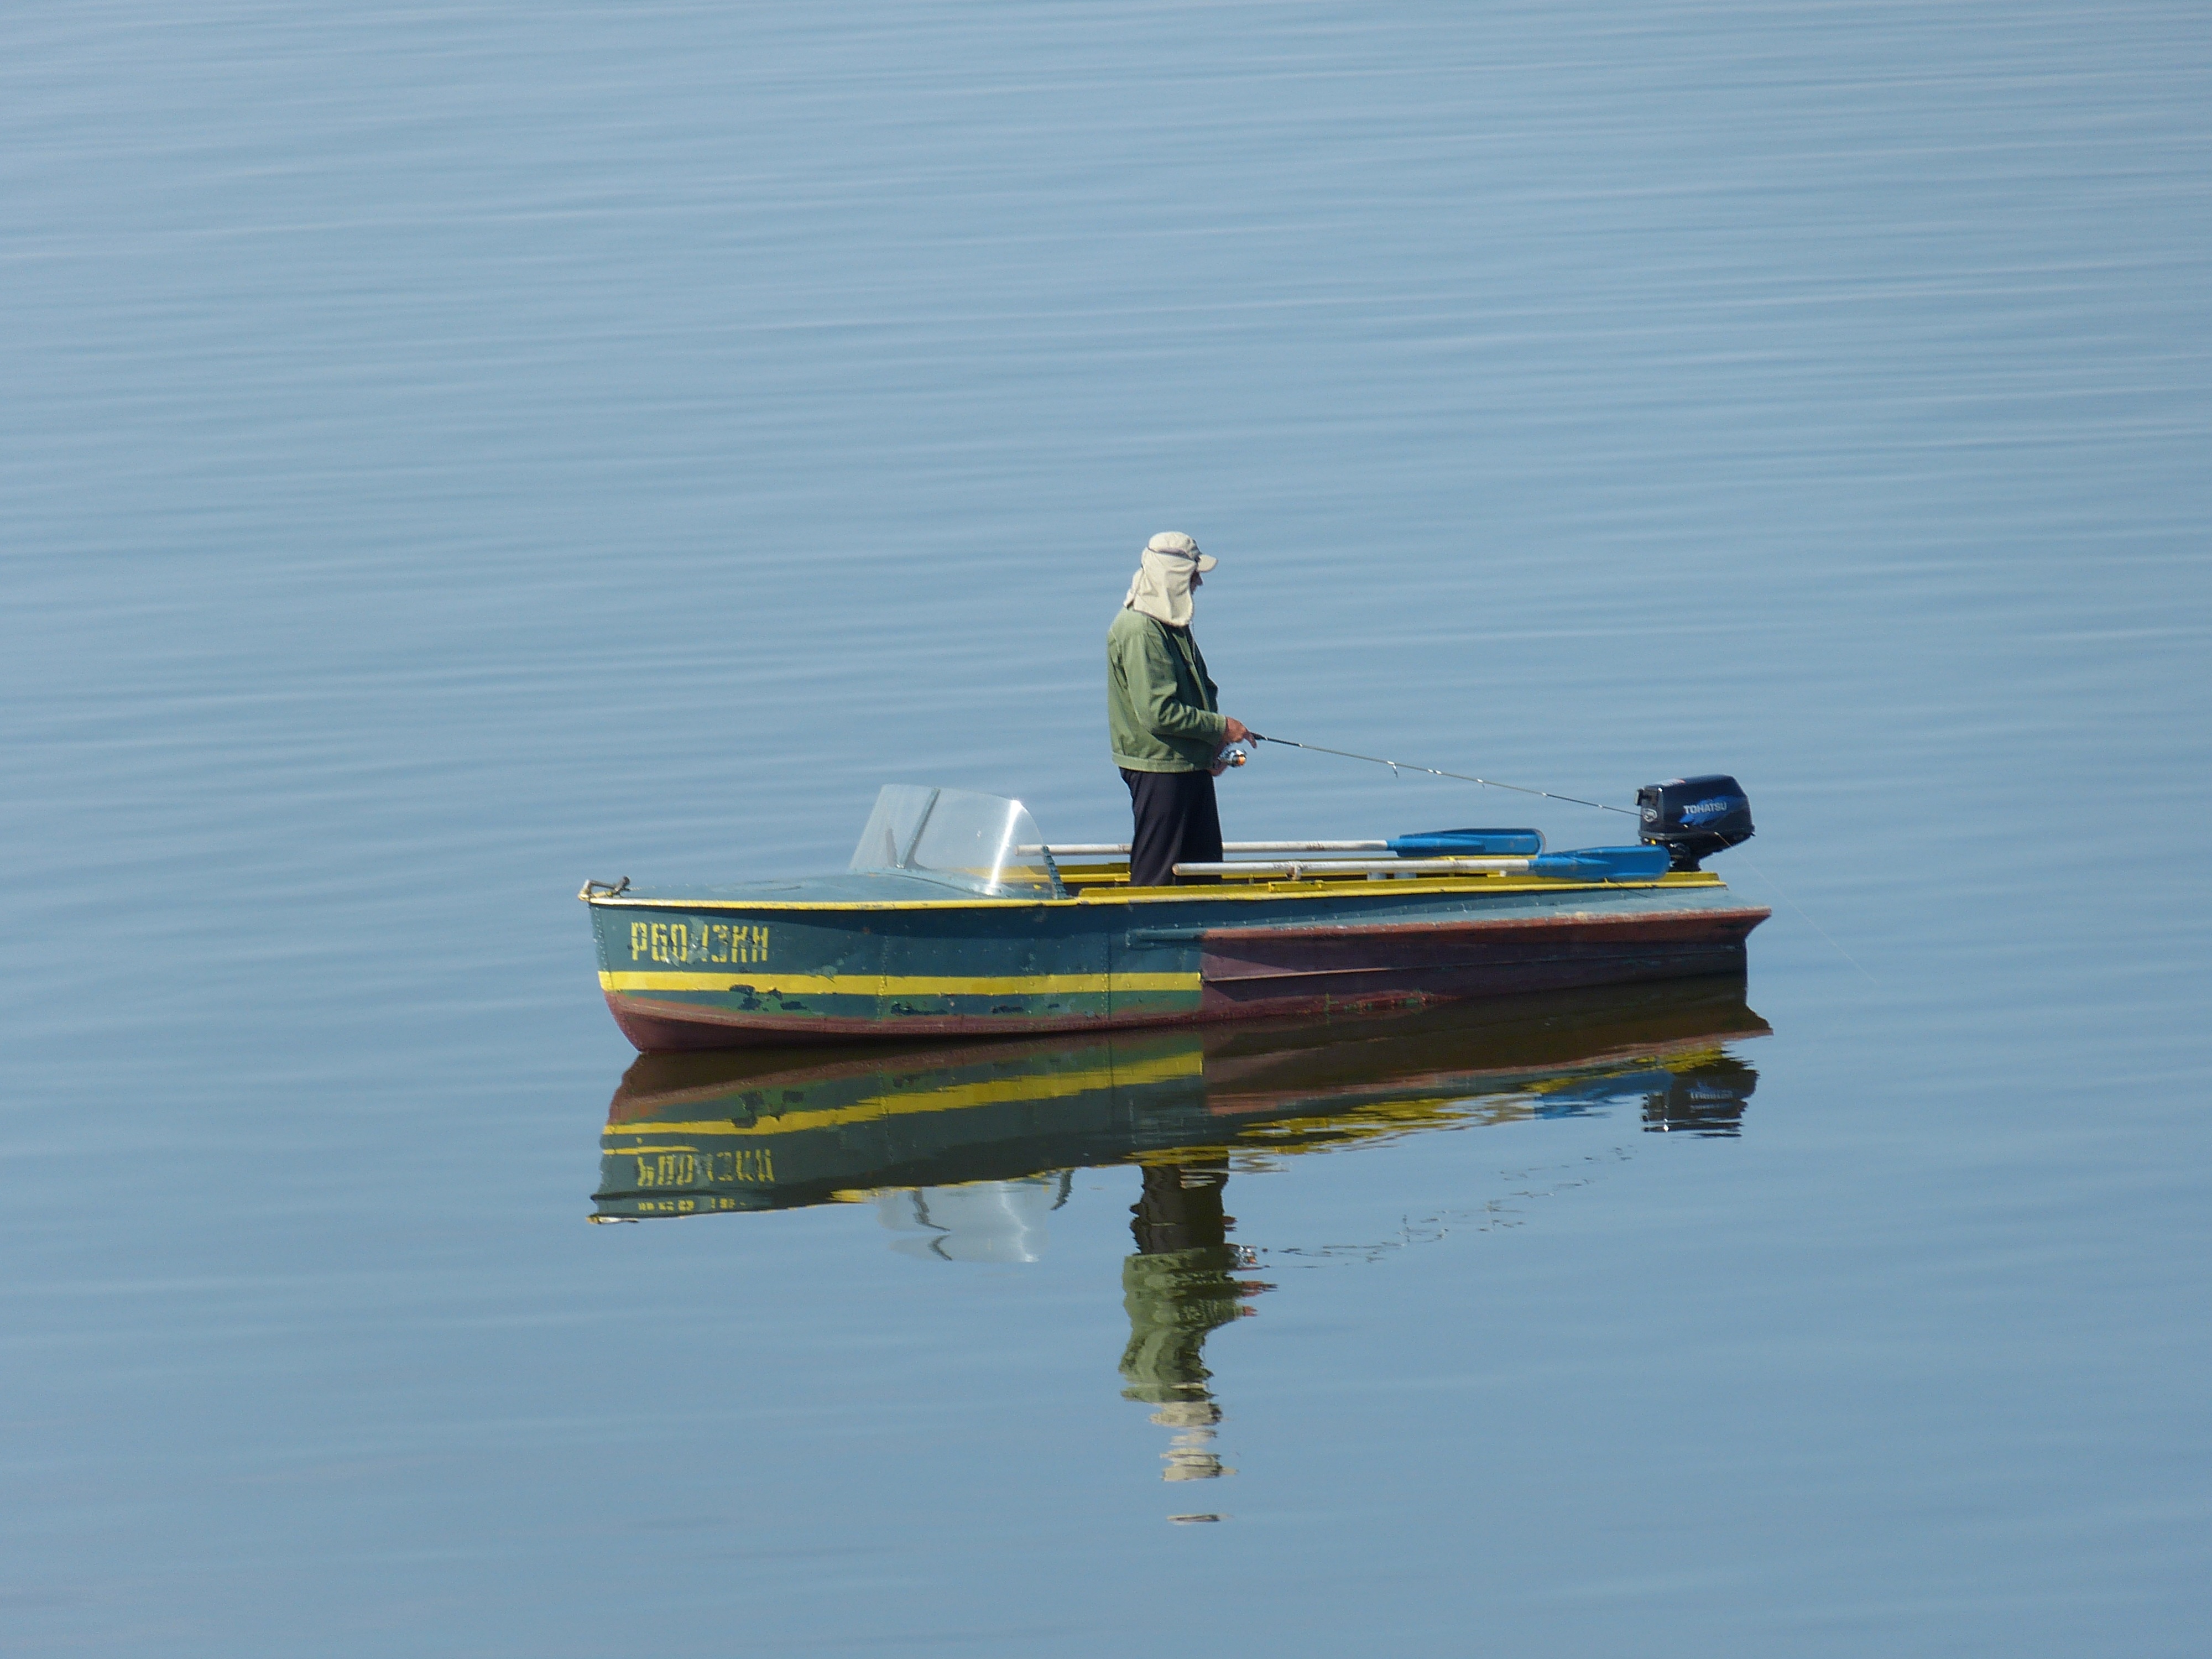
sea, water, boat, river, boot, vehicle, fish, boating, russia, watercraft, mirroring, volga, angler, fischer, river cruise, golden ring, watercraft rowing